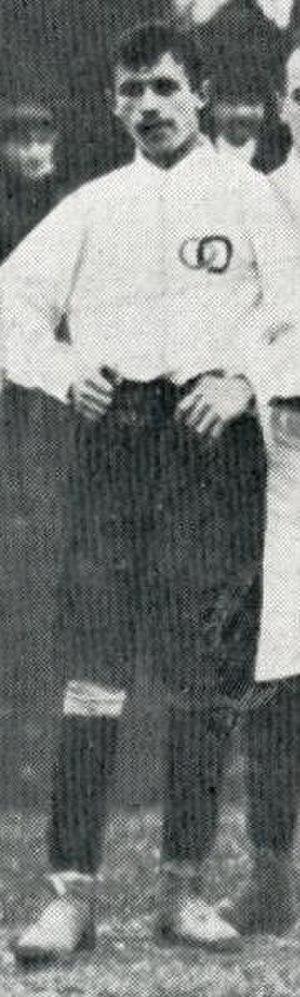
Louis Mesnier en novembre 1905.
Louis Mesnier était un footballeur français né le 15 décembre 1884 à Angers et mort le 10 octobre 1921 à Paris 7ème arrondissement.